Leonard G. Wolf

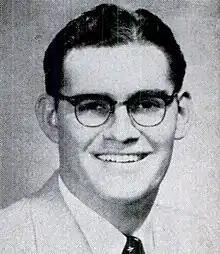
From 1959's "Pocket Congressional Directory of the Eighty-Sixth Congress".

Leonard George Wolf (October 29, 1925 – March 28, 1970) was an American World War II veteran who served as a one-term Democratic U.S. Representative from Iowa's 2nd congressional district. He was elected in 1958 and defeated in 1960 when seeking re-election.